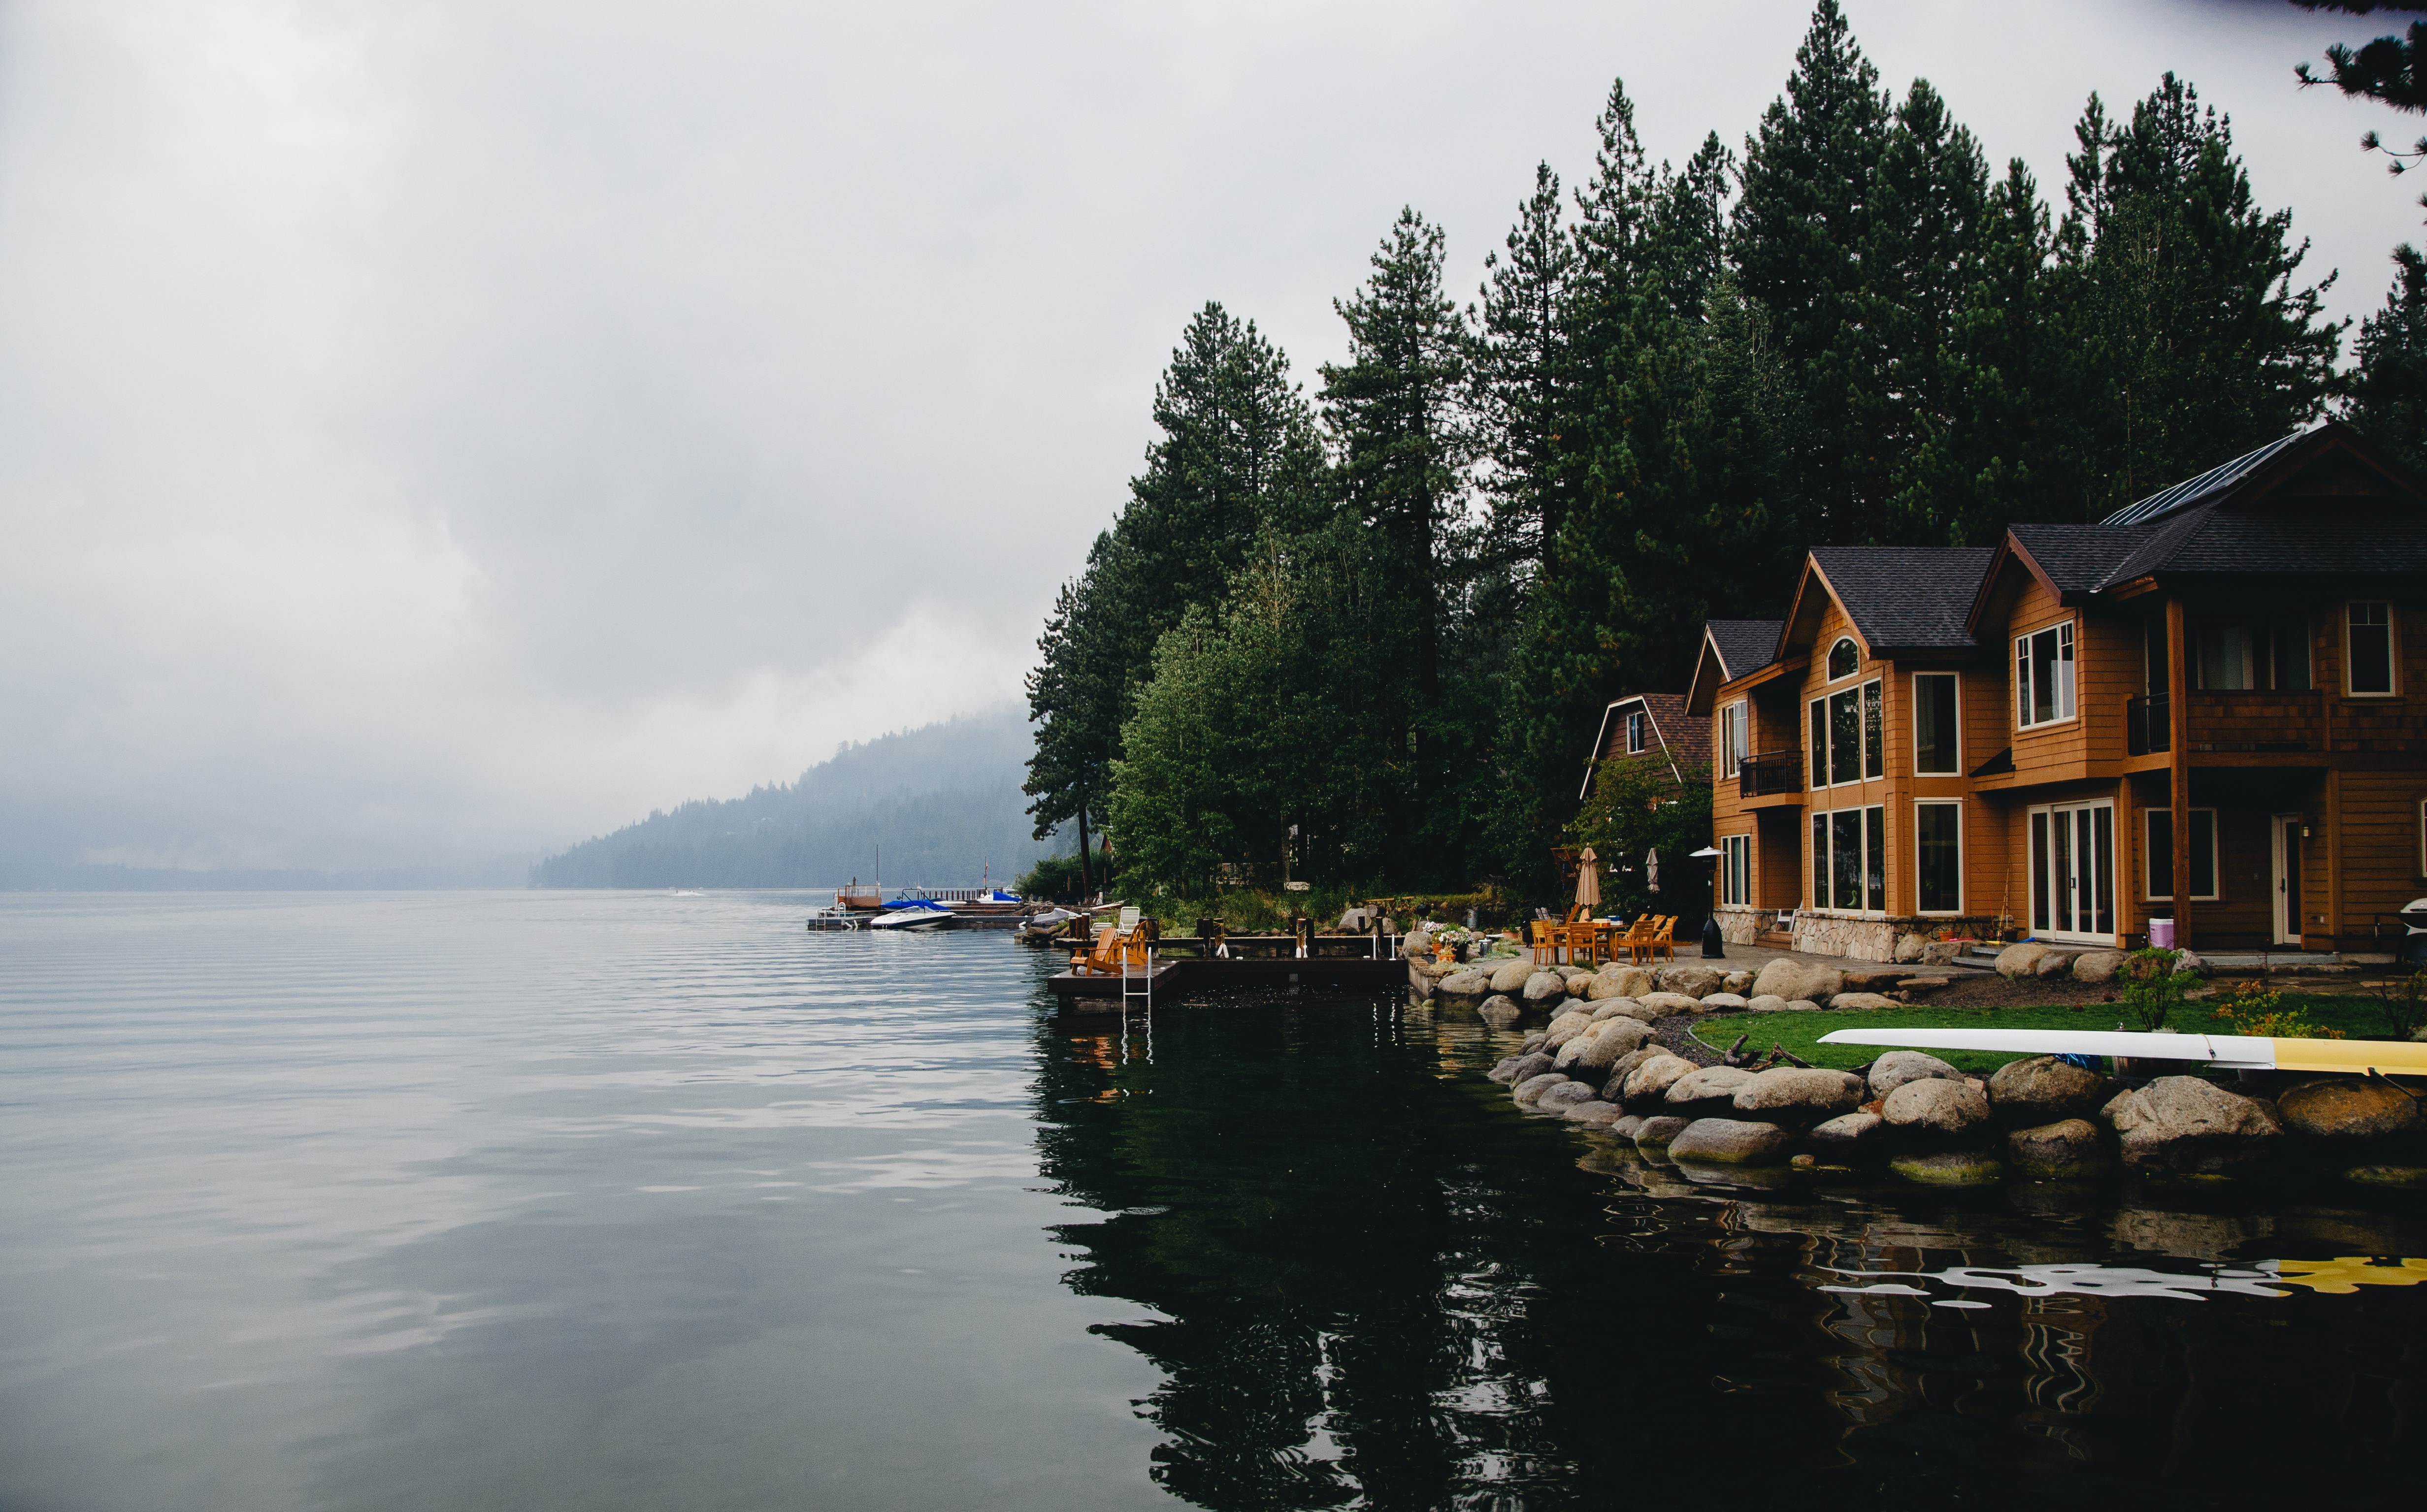
sea, water, boat, lake, river, reflection, vehicle, waterway, body of water, boating, landform, geographical feature